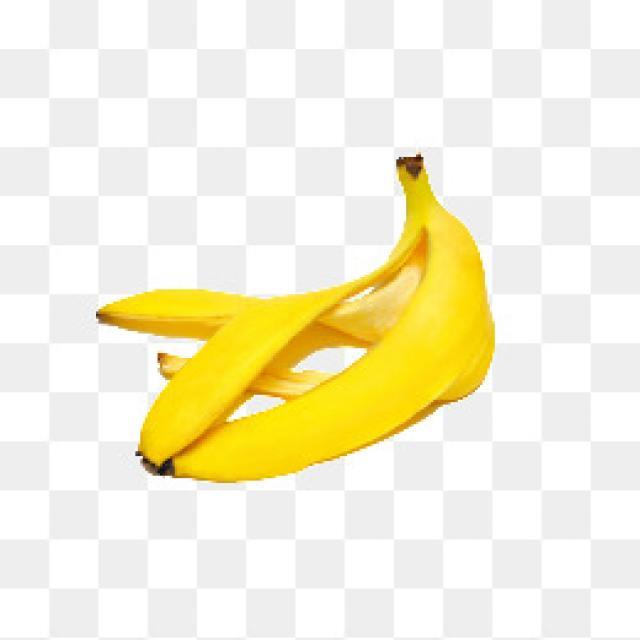
Label: bananas